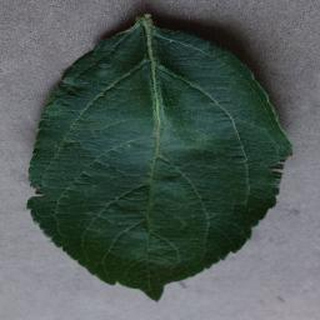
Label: healthy_apple